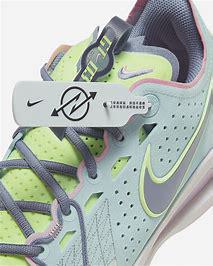
Brand: Nike
Model: G T Cut 3